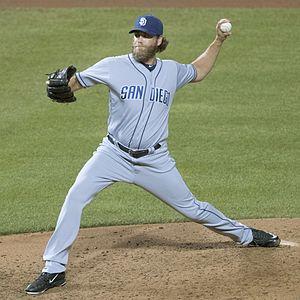
Matthew J. Thornton est un ancien lanceur de relève gaucher de la Ligue majeure de baseball.